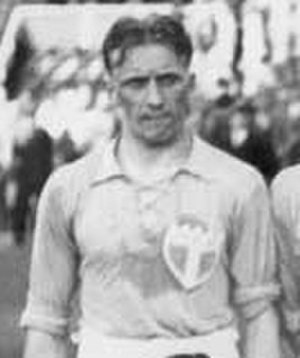
Egon Jönsson
Egon Jönsson var en svensk fodboldspiller, der som midtbanespiller på Sveriges landshold var med til at vinde guld ved OL i 1948 og bronze ved VM i 1950. I alt nåede han at spille 22 landskampe og score ni mål.